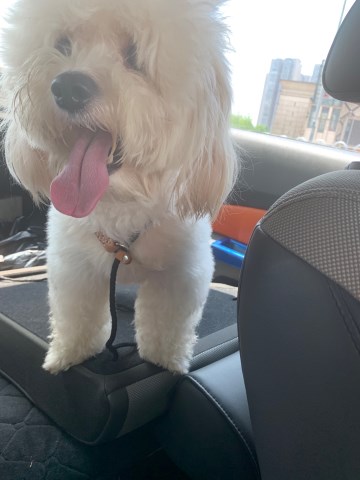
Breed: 3083-n000117-Bichon_Frise